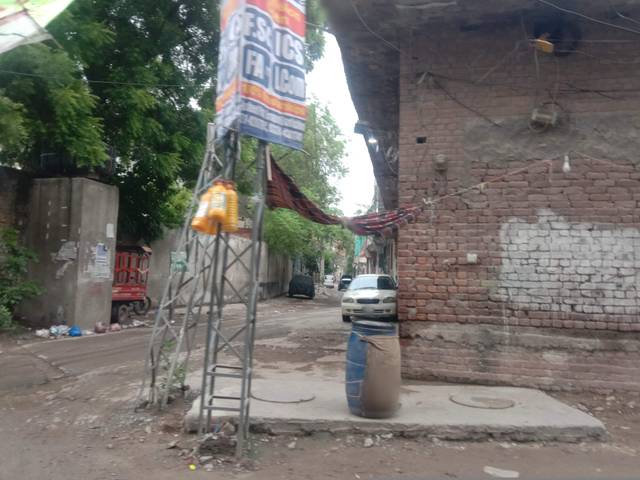
Region: Pakistan
Coordinates: 31.538, 74.313